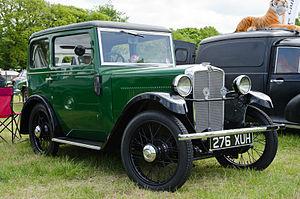
La Morris Minor était une petite voiture 4 places avec un moteur de 850 cm³, fabriquée par Morris Motors Limited entre 1928 et 1934. Le nom fut ressuscité pour une autre voiture plus récente pour le même marché, en 1948.